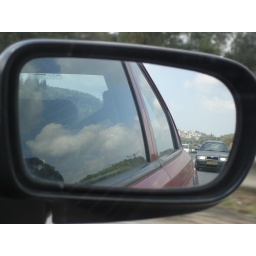
Clouds seen in the window through the side-view mirror